Cisco Eos

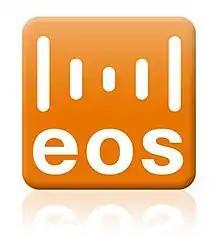
Cisco Eos Icon

Cisco Eos was a software platform for Media & Entertainment (M&E) companies developed by the Cisco Media Solutions Group.